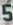
Number: 5